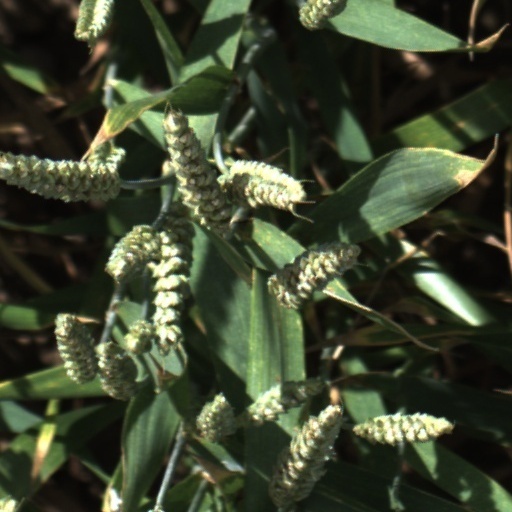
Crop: wheat